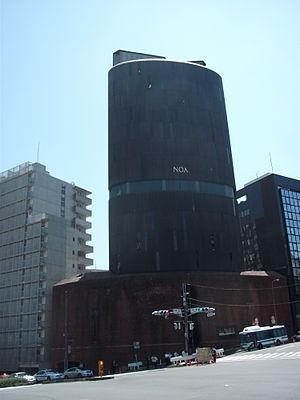
Ceci est une liste des représentations diplomatiques des Fidji.